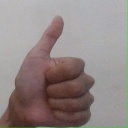
अक्षर: थ